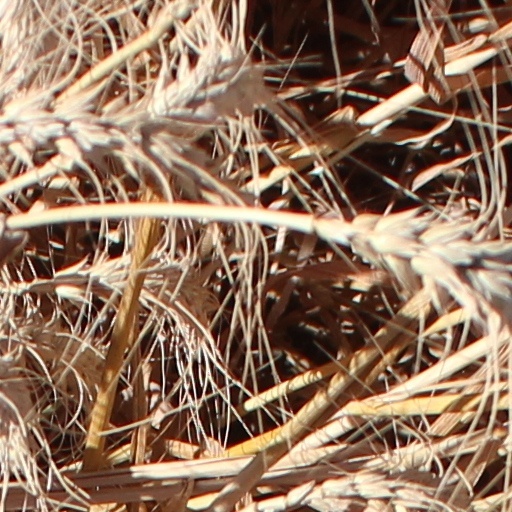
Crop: wheat